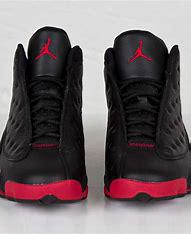
Brand: Jordan
Model: 13 Retro